The Homestead (Waccabuc, New York)

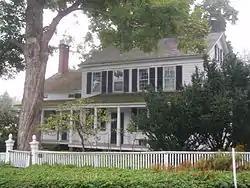
The Mead Homestead as seen from the street named after the family it was built for.

The Homestead is a historic home located at Waccabuc, Westchester County, New York. It has five contributing buildings and one contributing structure. The main house, known as The Homestead, was built between 1820 and 1822 in the Federal style by the locally prominent Mead family. It has a four bay wide main block with a three bay ell. The frame building sits on a cut stone foundation. Also on the property is a 19th-century barn, four room cottage, tool shed (c. 1900), chicken house (c. 1900), and well house. The Mead family built the separately listed Mead Memorial Chapel.